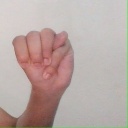
अक्षर: म